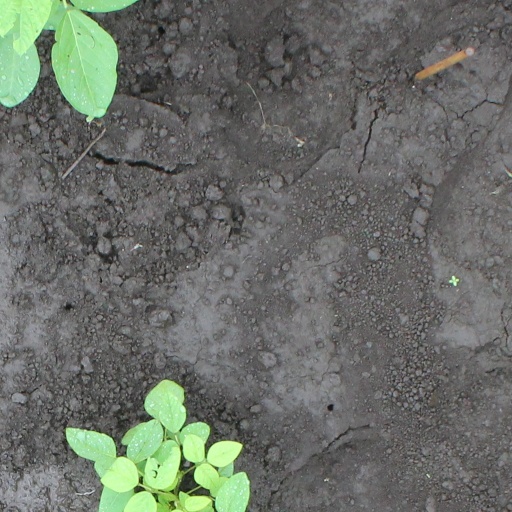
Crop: soybean